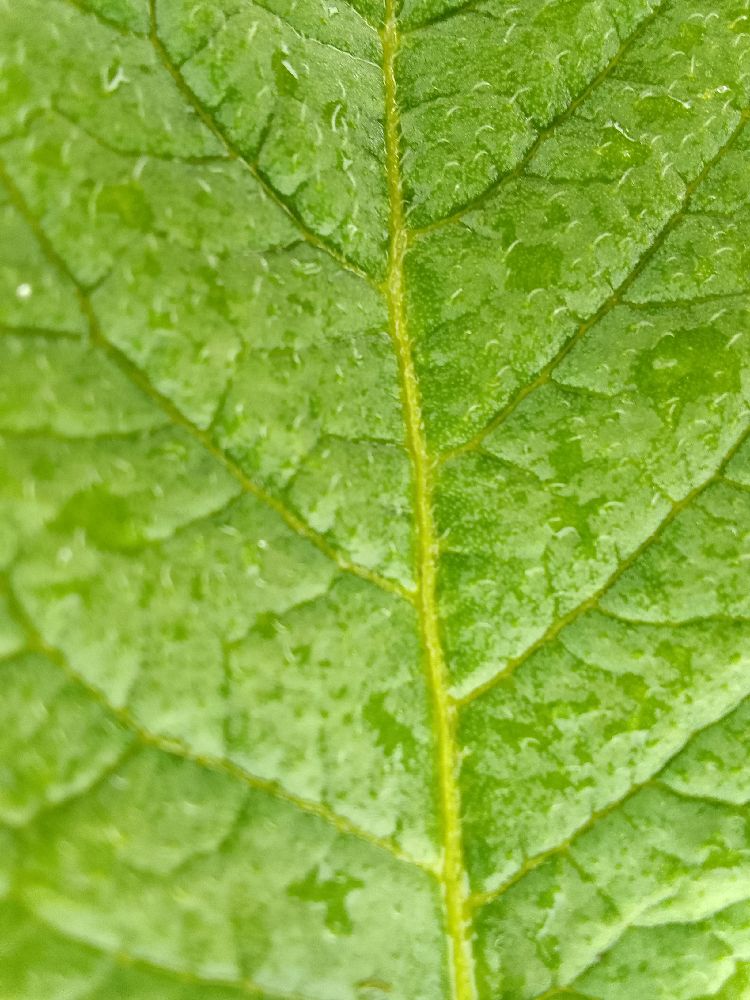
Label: Healthy